Kevin Millwood

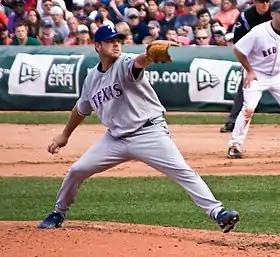
Millwood pitching for the Texas Rangers in .

On December 26, 2005, the Texas Rangers signed Millwood to a five-year, $60 million deal.